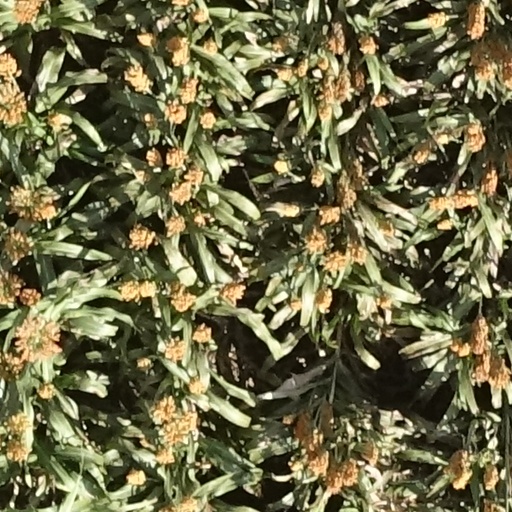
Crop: sorghum